Sky position (RA, Dec in degrees): 144.973, 3.814
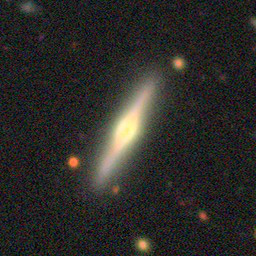
Galaxy morphology: Edge-on Galaxies with Bulge